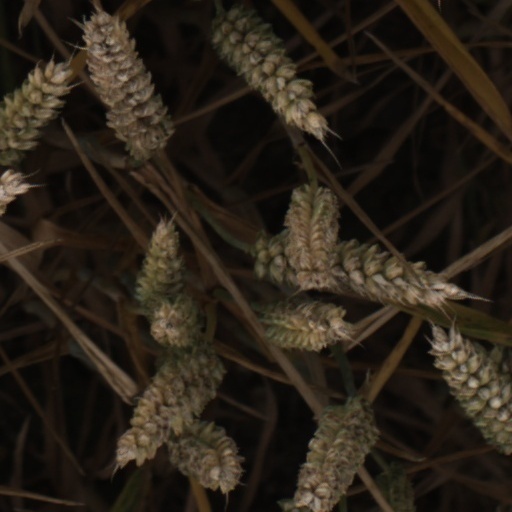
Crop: wheat